Eglinton Country Park

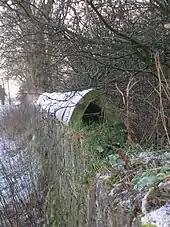
Detail of a section of the old deer park wall near Millburn

At their peak the policies (from the Latin word 'politus' meaning embellished) and gardens of the estate covered 1346 acres (1500 Scots acres), made up from of grassy glades, 650 of plantations, of gardens, etc. A high stone wall surrounded much of the park, which had one six-mile (10 km) long carriage drive and another drive of two miles (3 km) length inside this wall. Gates and / or lodges existed in many places, such as at Corsehill, Chapelholms, Redburn, Weirstone (Flushes), Kilwinning, Mid, Millburn, Girdle, Hill and Stanecastle. John Stoddart visited in 1800 on his tour of Scotland and wrote glowingly of the estate as a "creation of art". The total acreage of the Earl of Eglinton's holdings was 34,716 Scots Acres in 1788. A Scots acre was 1.5 English acres.